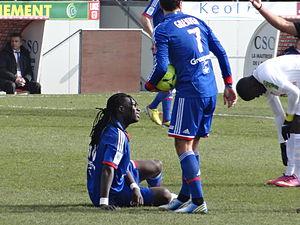
Match de football (Ligue 1) entre le Stade brestois 29 et l'Olympique lyonnais, le 3 mars 2013
Bafétimbi Gomis, appelé aussi Bafé Gomis, né le 6 août 1985 à La Seyne-sur-Mer, est un footballeur international français, il évolue au poste d'attaquant à l'Al-Hilal FC. Il est le cousin des footballeurs Nampalys Mendy et Alexandre Mendy.